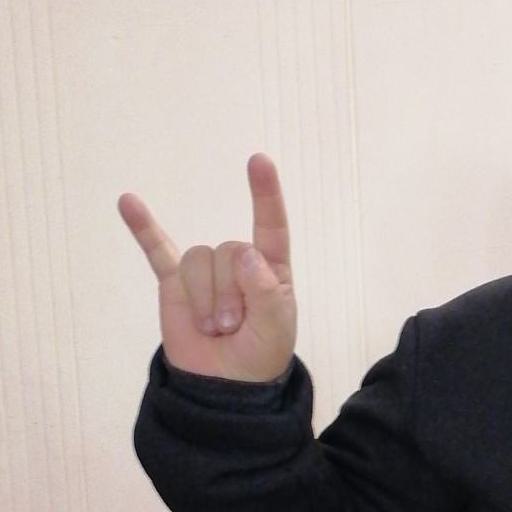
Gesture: rock